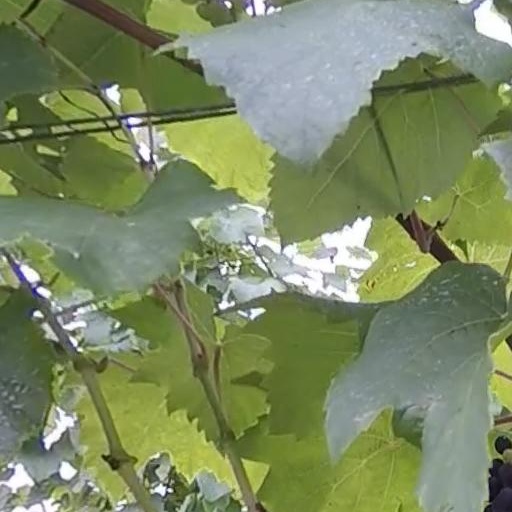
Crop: grape